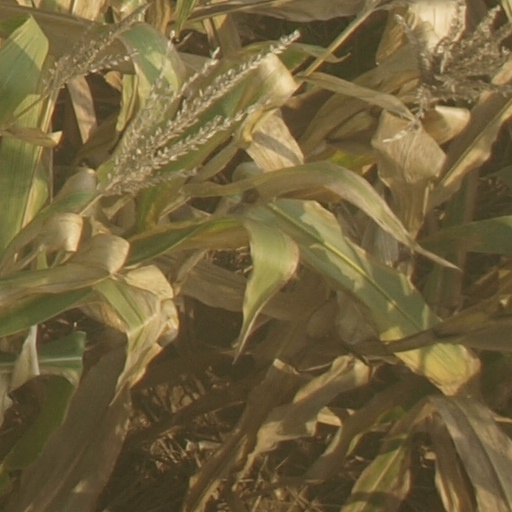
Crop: maize; corn